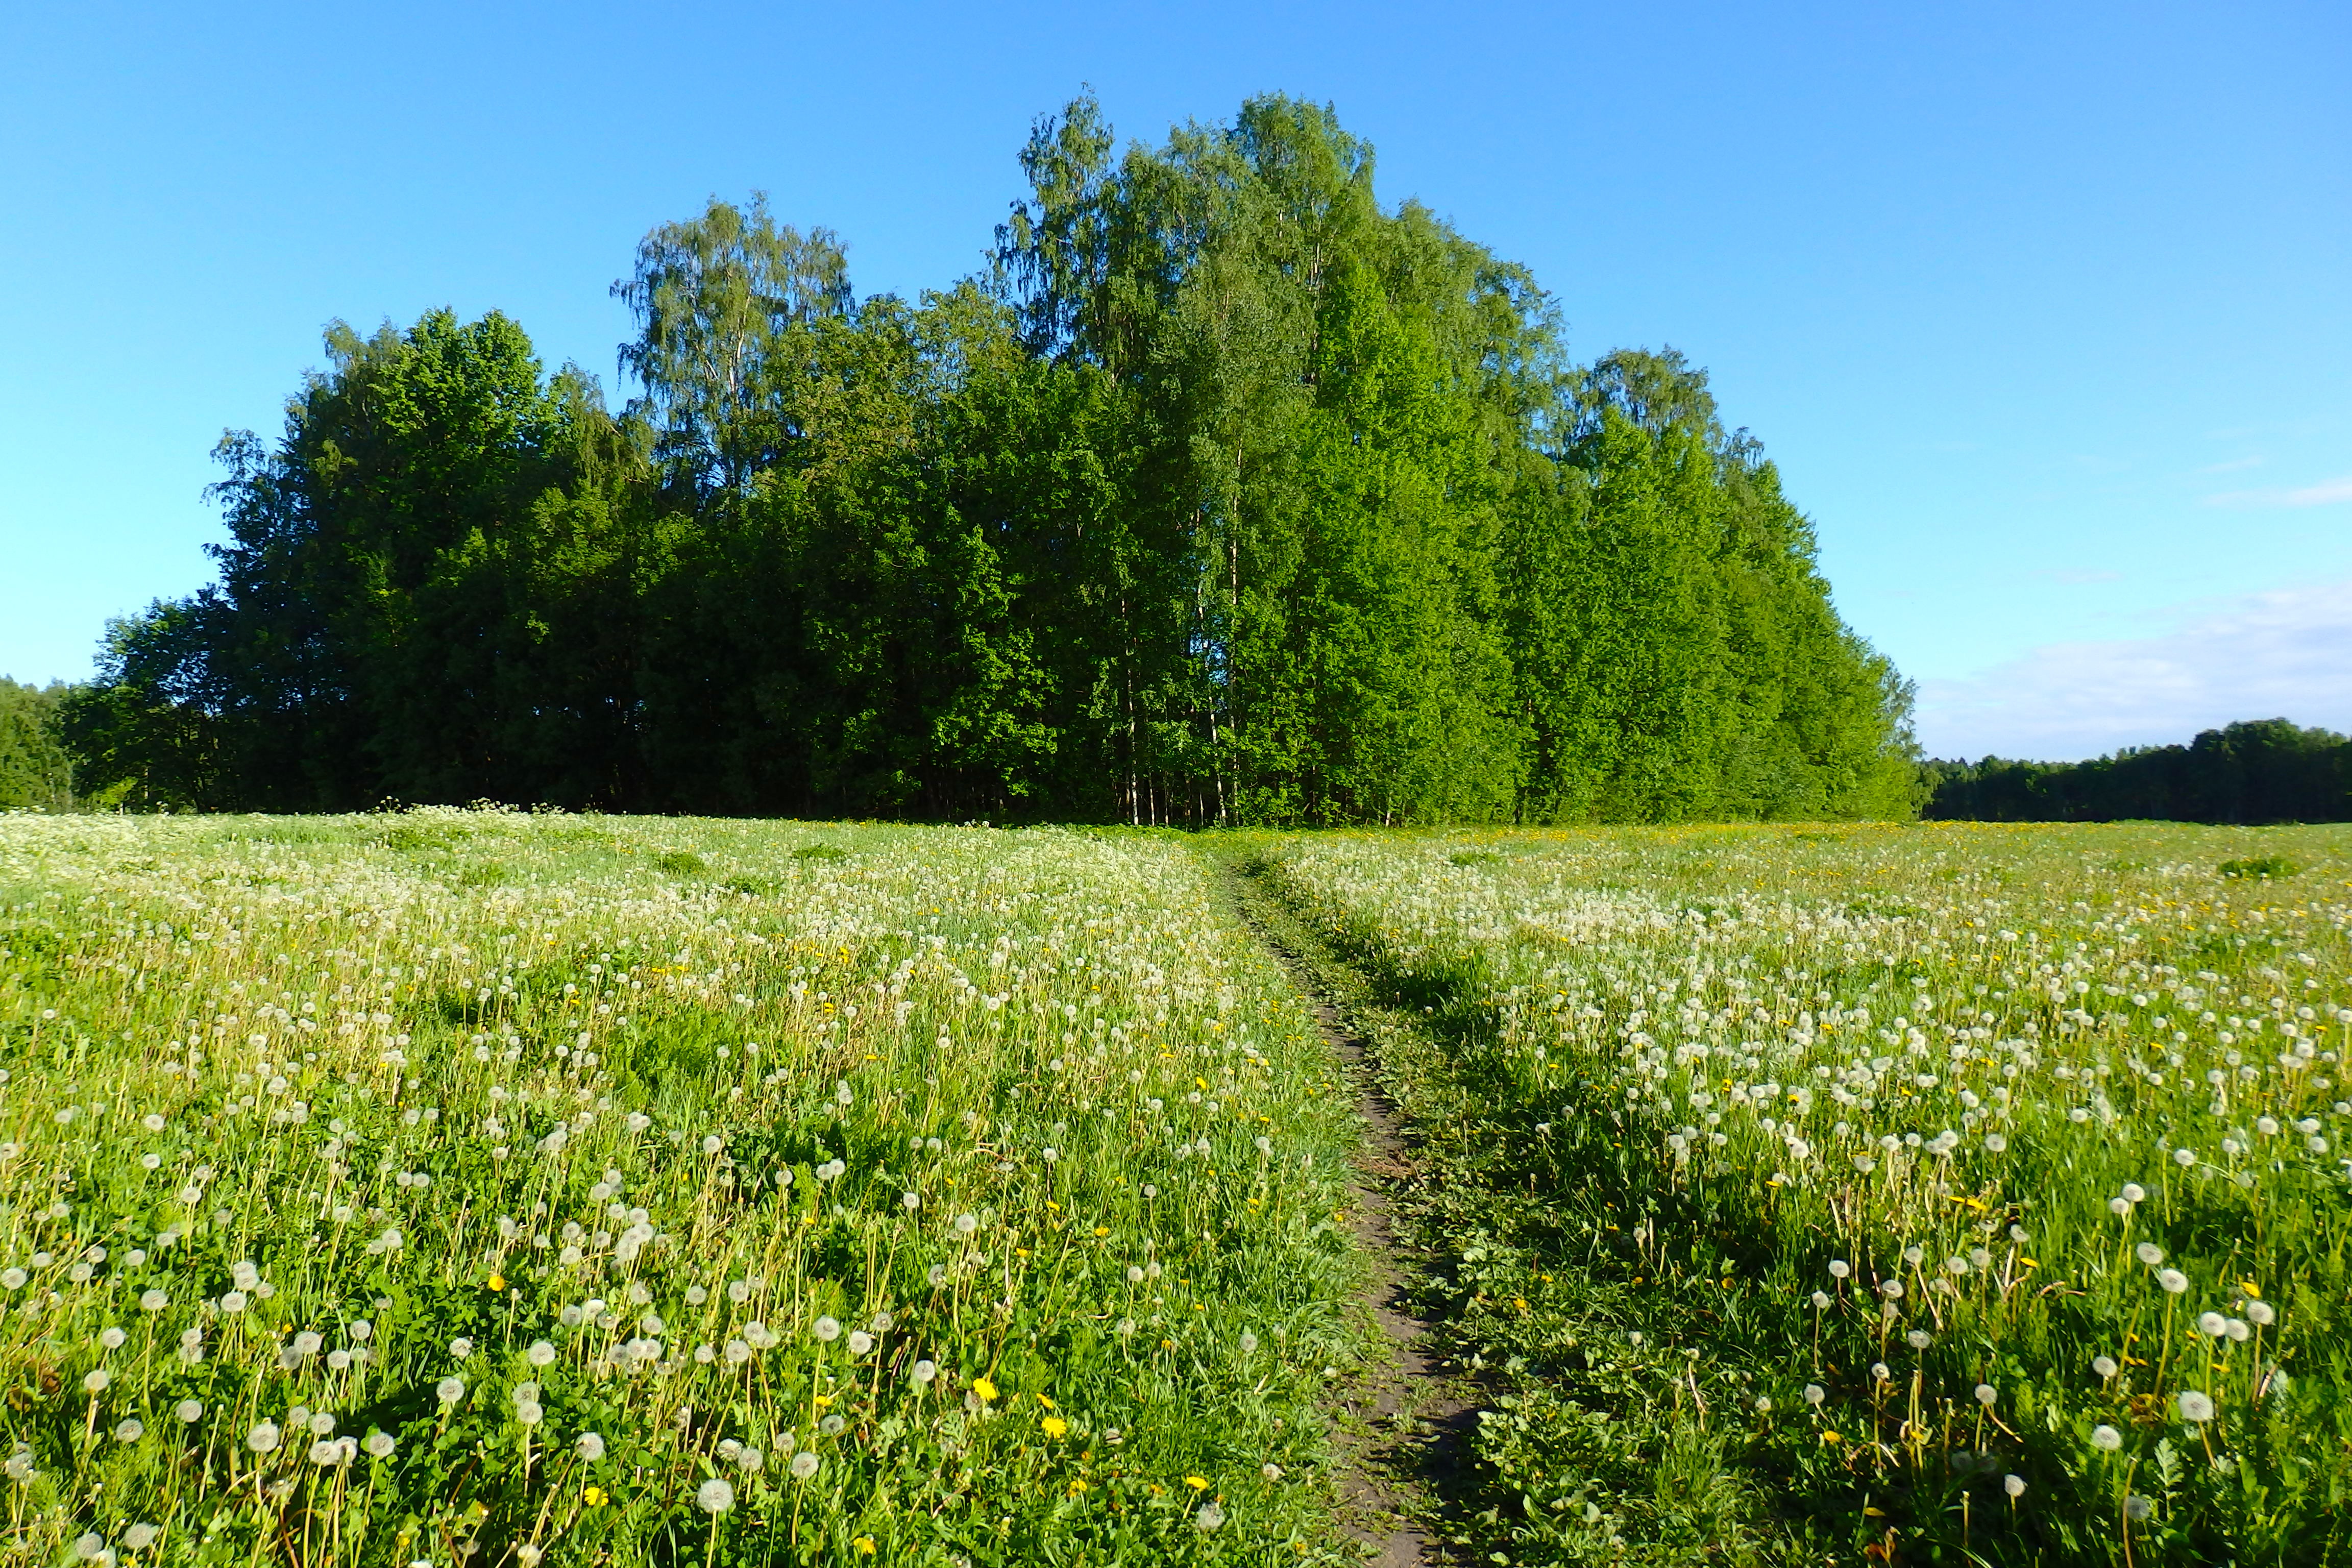
landscape, nature, forest, path, grass, plant, sky, field, farm, lawn, meadow, prairie, countryside, sunlight, flower, summer, rural, green, crop, pasture, agriculture, plain, trees, outdoors, fields, background, grassland, vegetation, shrub, wetland, plantation, dandelions, habitat, ecosystem, rural area, sunny day, natural environment, grass family, land lot, field path